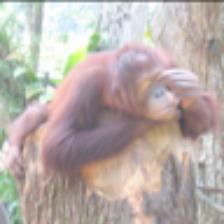
Label: NonHuman